Einiosaurus

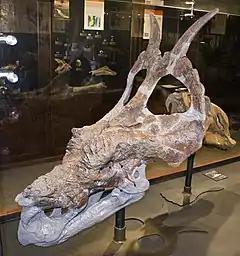
Reconstructed skull of "Achelousaurus", the direct descendant of "Einiosaurus" according to Horner, in the Museum of the Rockies

Its snout is narrow and very pointed. It is typically portrayed with a low, strongly forward and downward curving nasal horn that resembles a bottle opener, though this may only occur in some adults. The supraorbital (over-the-eye) horns are low, short and triangular in top view if present at all, as opposed to the chasmosaurines, such as "Triceratops", which have prominent supraorbital horns. A pair of large spikes, the third epiparietals, projects backwards from the relatively small frill. Smaller osteoderms adorn the frill edge. The first epiparietals are largely absent.